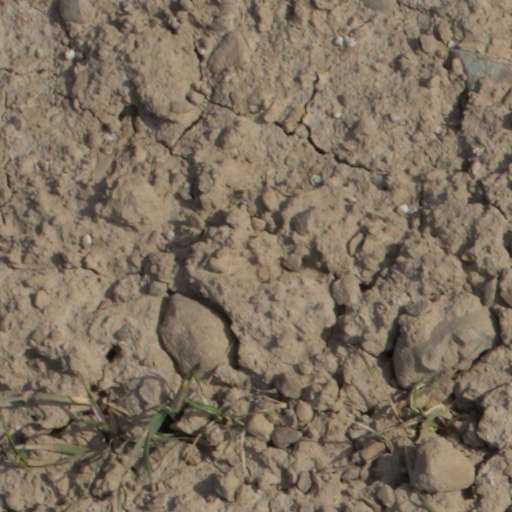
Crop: wheat